Linda Eide

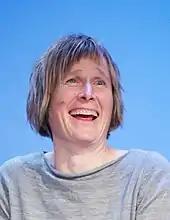

Linda Eide (born 10 February 1969) is a Norwegian television and radio presenter, programme producer, comedian, actor and chat-show host.